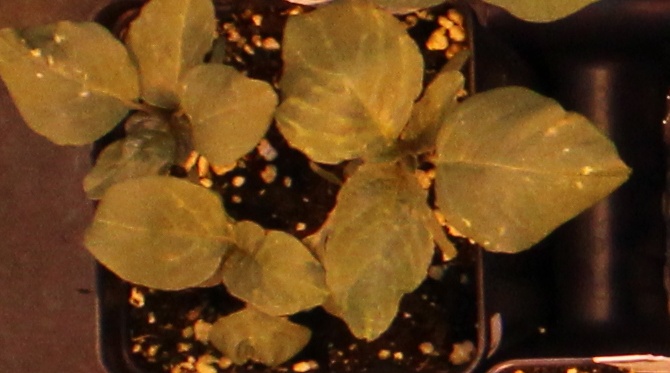
Label: Redroot Pigweed